Mixed-sex sports

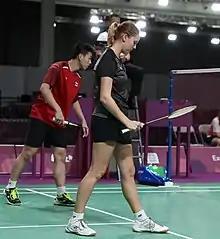
A mixed-gender badminton match

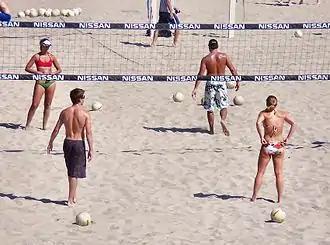
An unofficial mixed doubles match of beach volleyball.

Mixed-sex sports (also known as coed sports) are individual and team sports whose participants are not of a single sex. In many organised sports settings, rules dictate an equal number of people of each sex in a team (for example teams of one man and one woman). Usually, the main purpose of these rules are to account for physiological sex differences. Mixed-sex sports in informal settings are typically groups of neighbours, friends or family playing without regard to the sex of the participants. Mixed-sex play is also common in youth sports as before puberty and adolescence, sport-relevant sex differences affect performance far less.